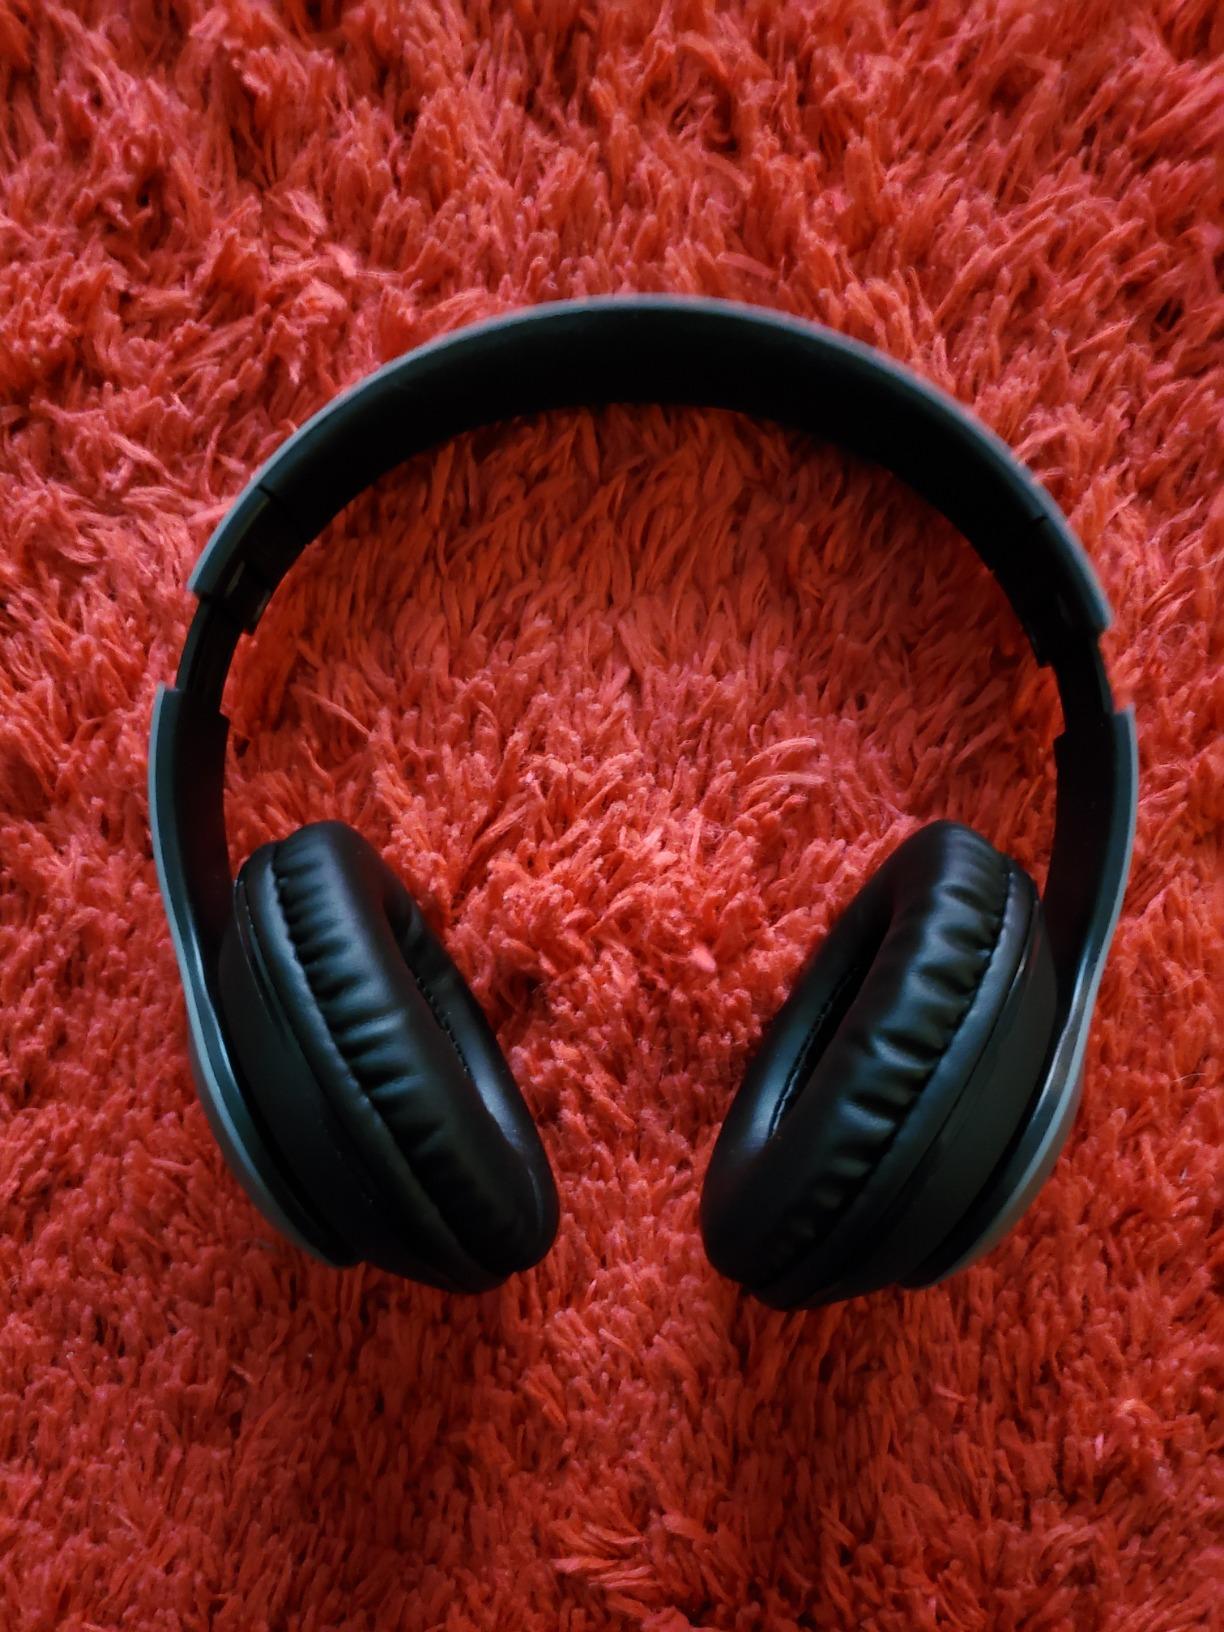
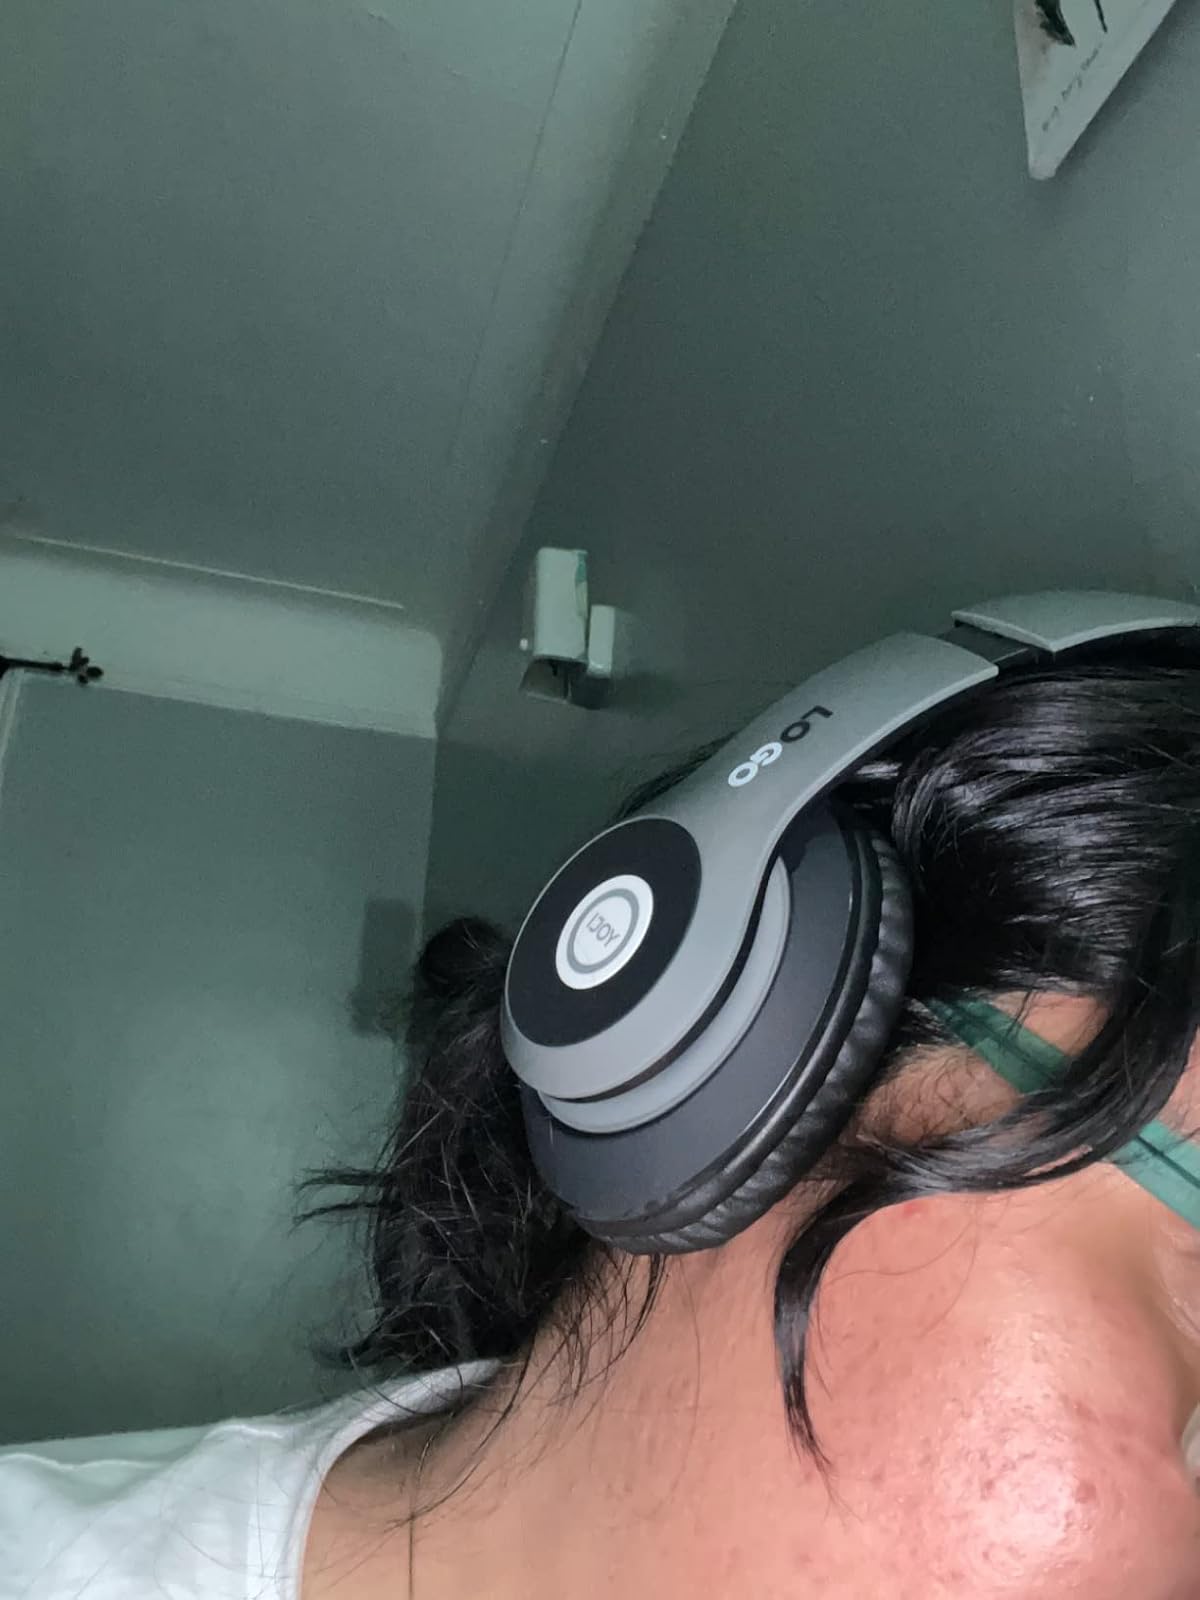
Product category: headphones
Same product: yes